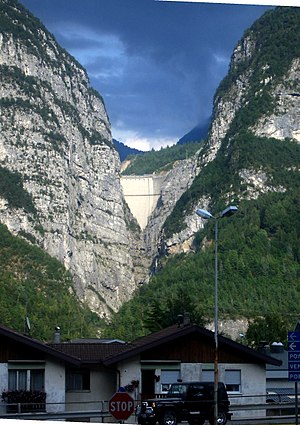
Vajont-dæmningen
Vajont-dæmningen i bunden af kløften, set fra Longarone
Vajont-dæmningen, der blev færdigbygget i 1961, er en bue-spærredæmning der skulle opdæmme vandet i Vanjont-floden på nordsiden af Monte Toc knap 100 km nord for Venedig, i de Italienske-alper. Med sine 262 meter er den en af verdens højeste.